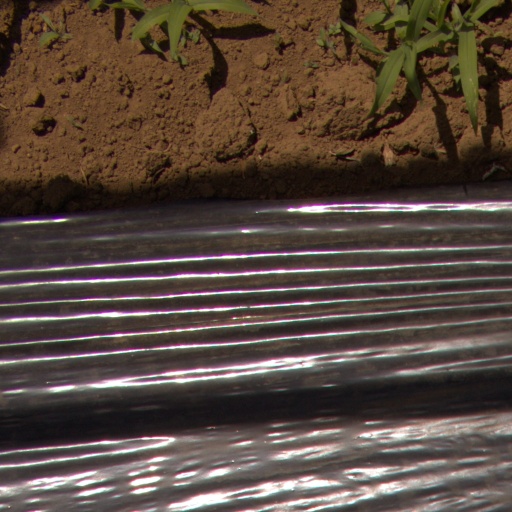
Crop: Jerusalem artichoke